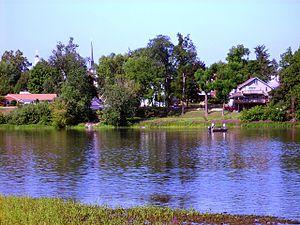
Lewisburg est une ville de Pennsylvanie, aux États-Unis. C'est le siège du comté d'Union.